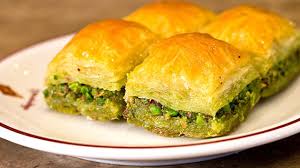
Yemek: baklava